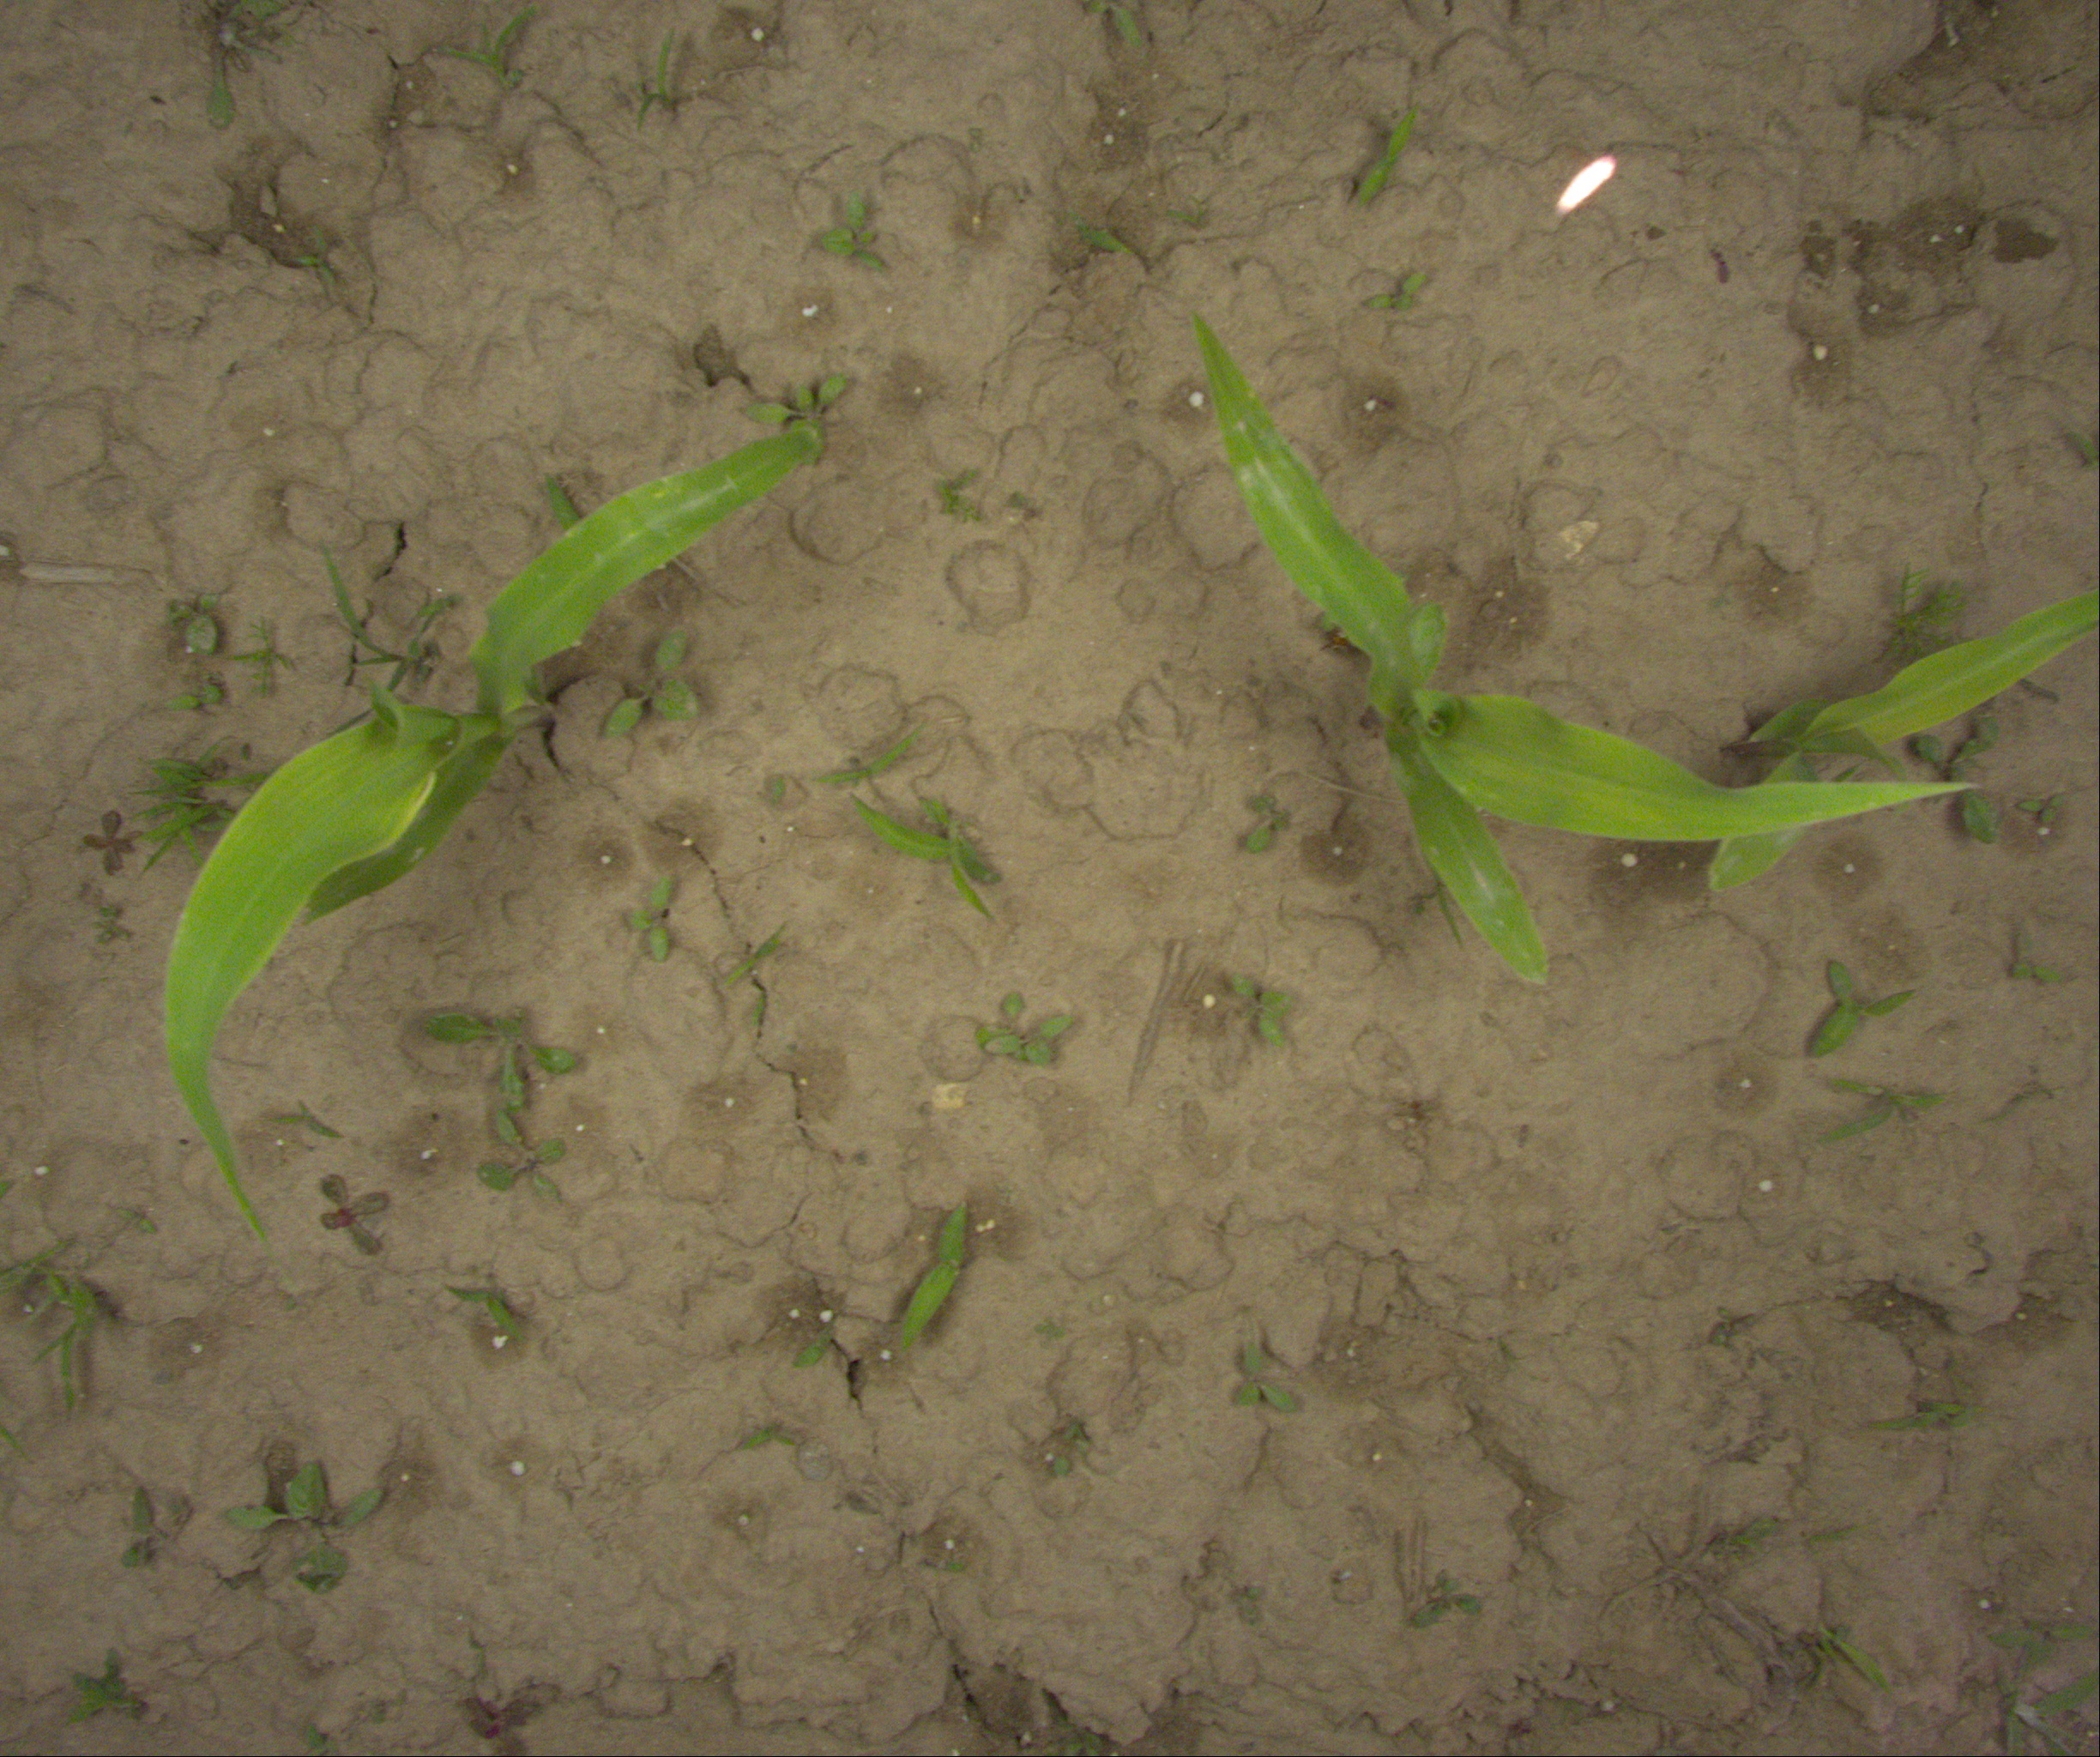
Crop: maize
Objects: maize, maize, maize, stem_maize, stem_maize, stem_maize